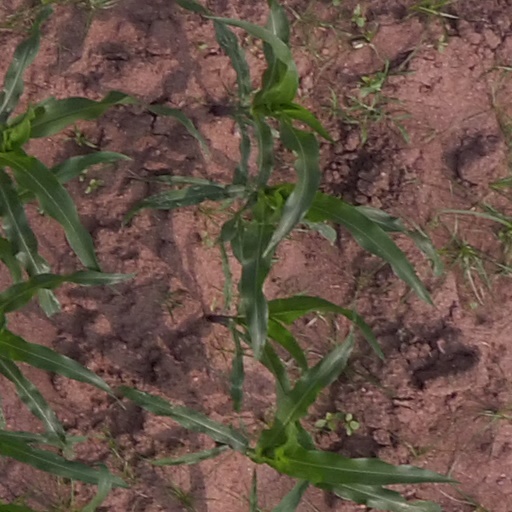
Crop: maize; corn